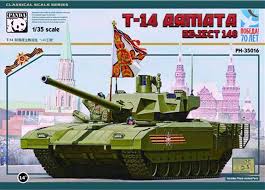
Label: Tank